What Now (film)

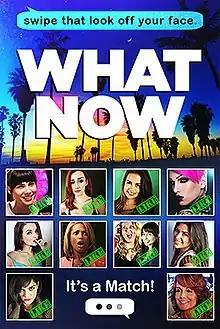
Promotional poster for What Now

What Now is a 2015 American romantic comedy film written and directed by Ash Avildsen. It also stars Avildsen.